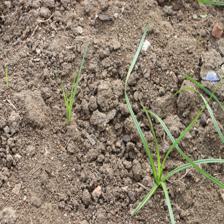
Label: Grass